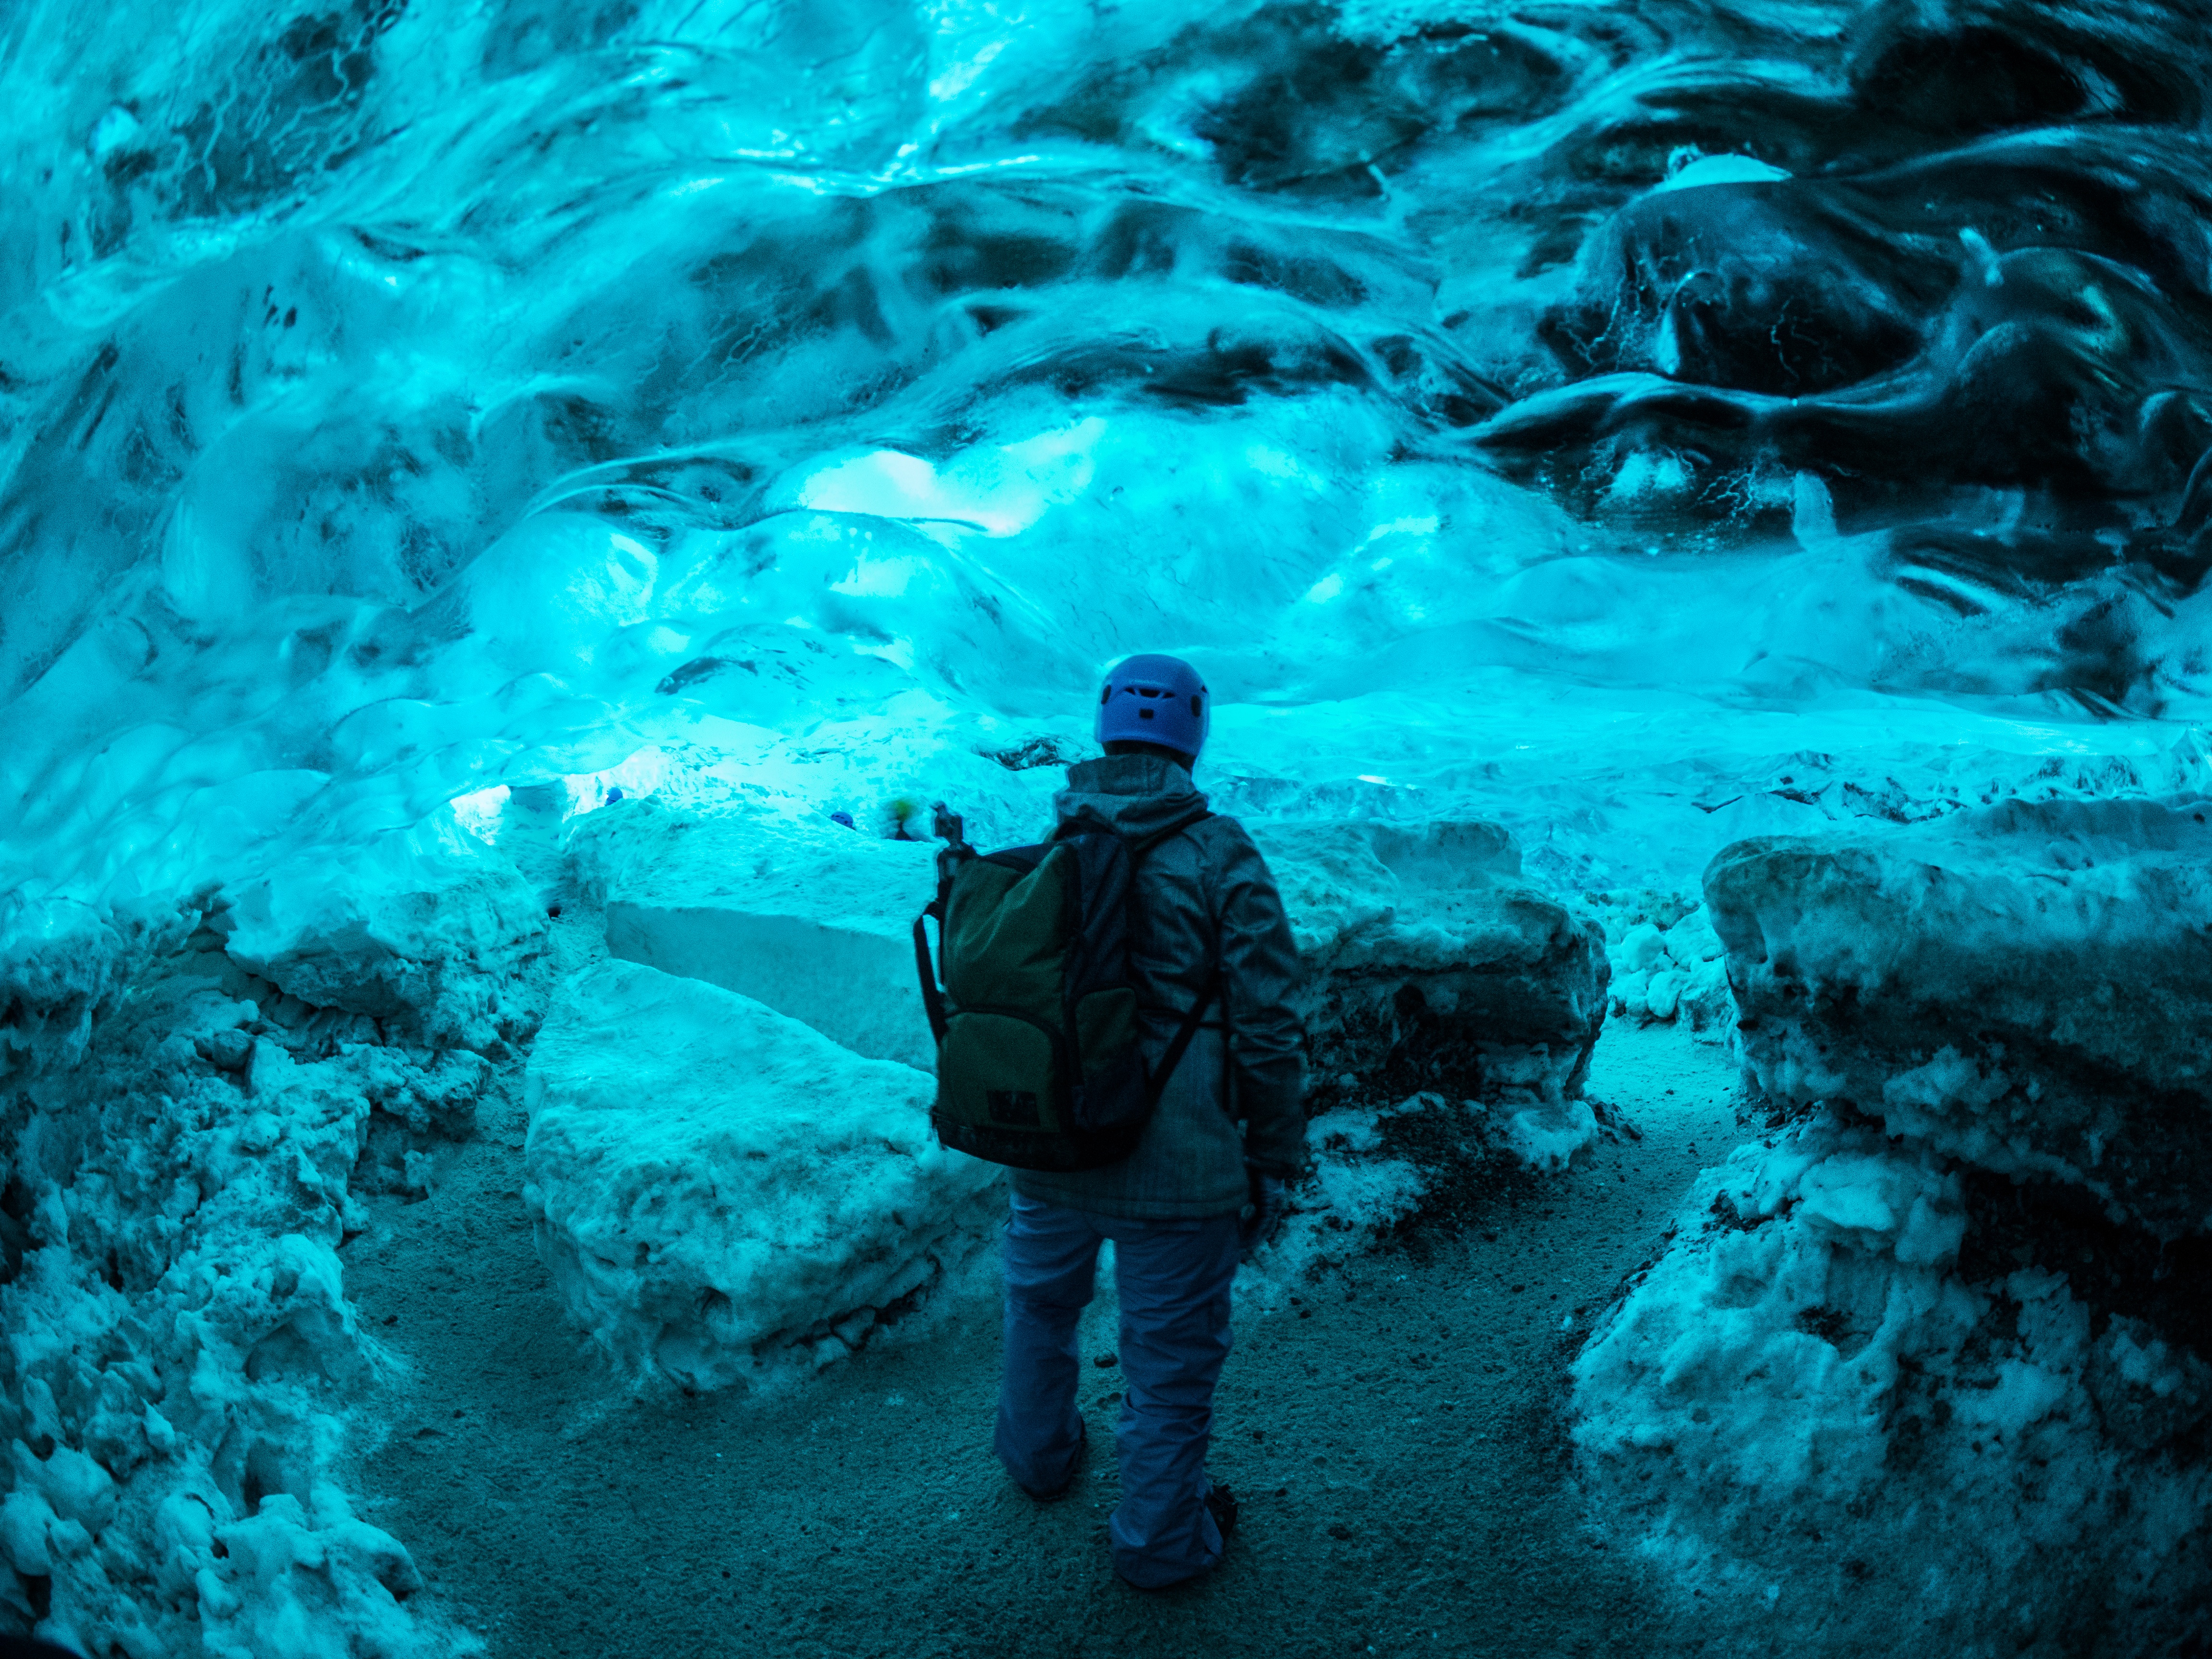
formation, underwater, ice, cave, biology, landform, ice cave, marine biology